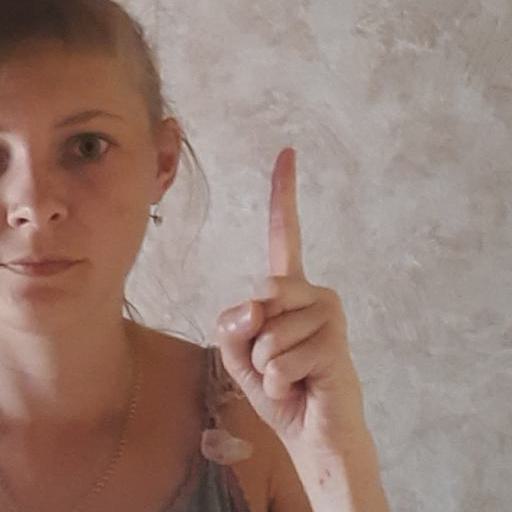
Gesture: one